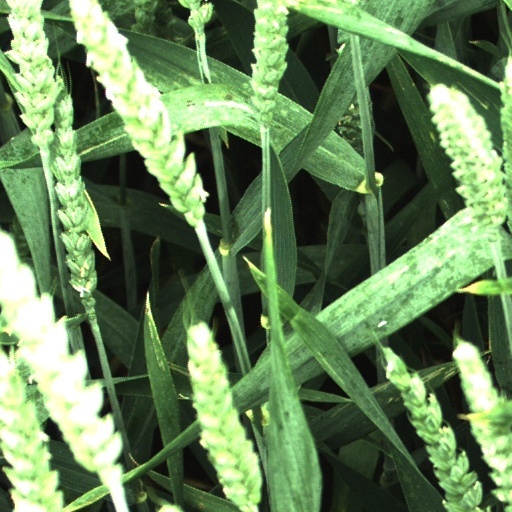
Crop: wheat